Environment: real
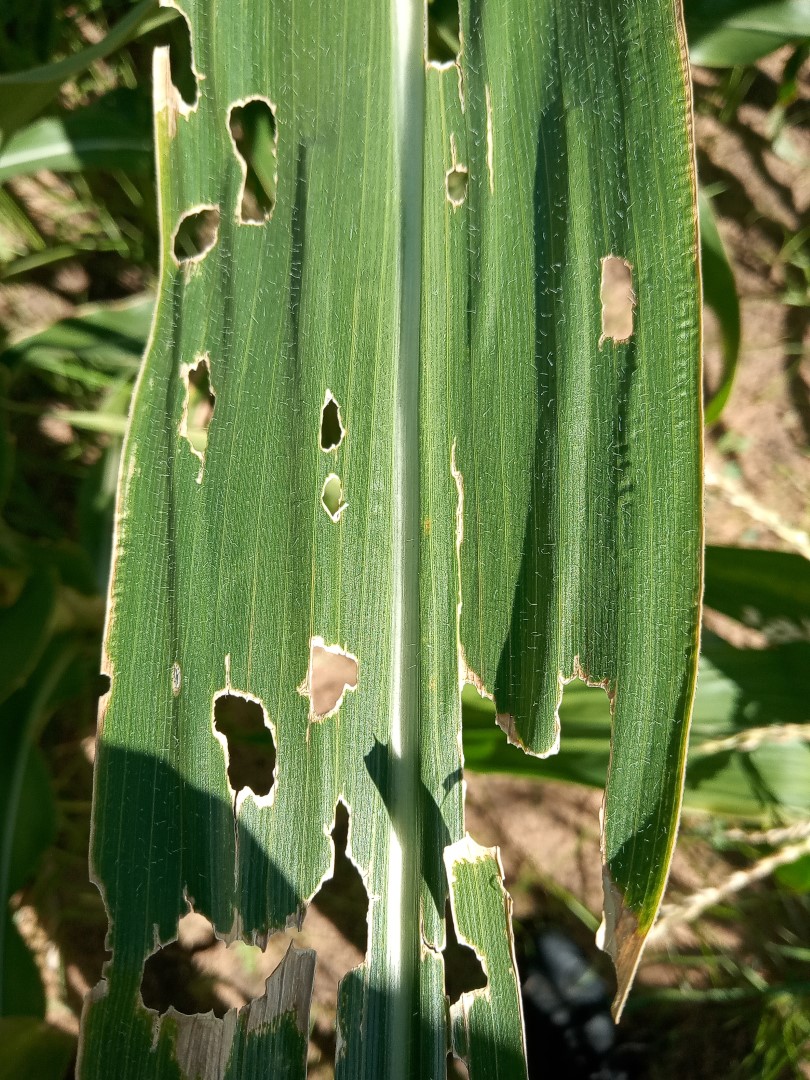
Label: fall_armyworm